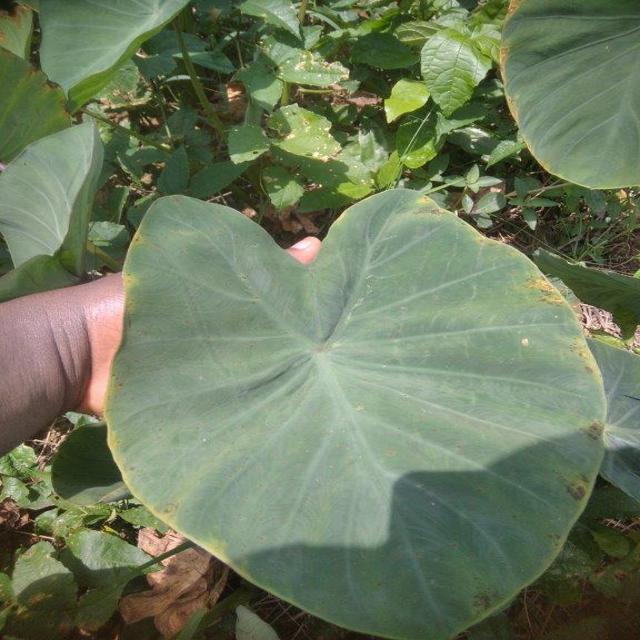
Label: Early_Blight